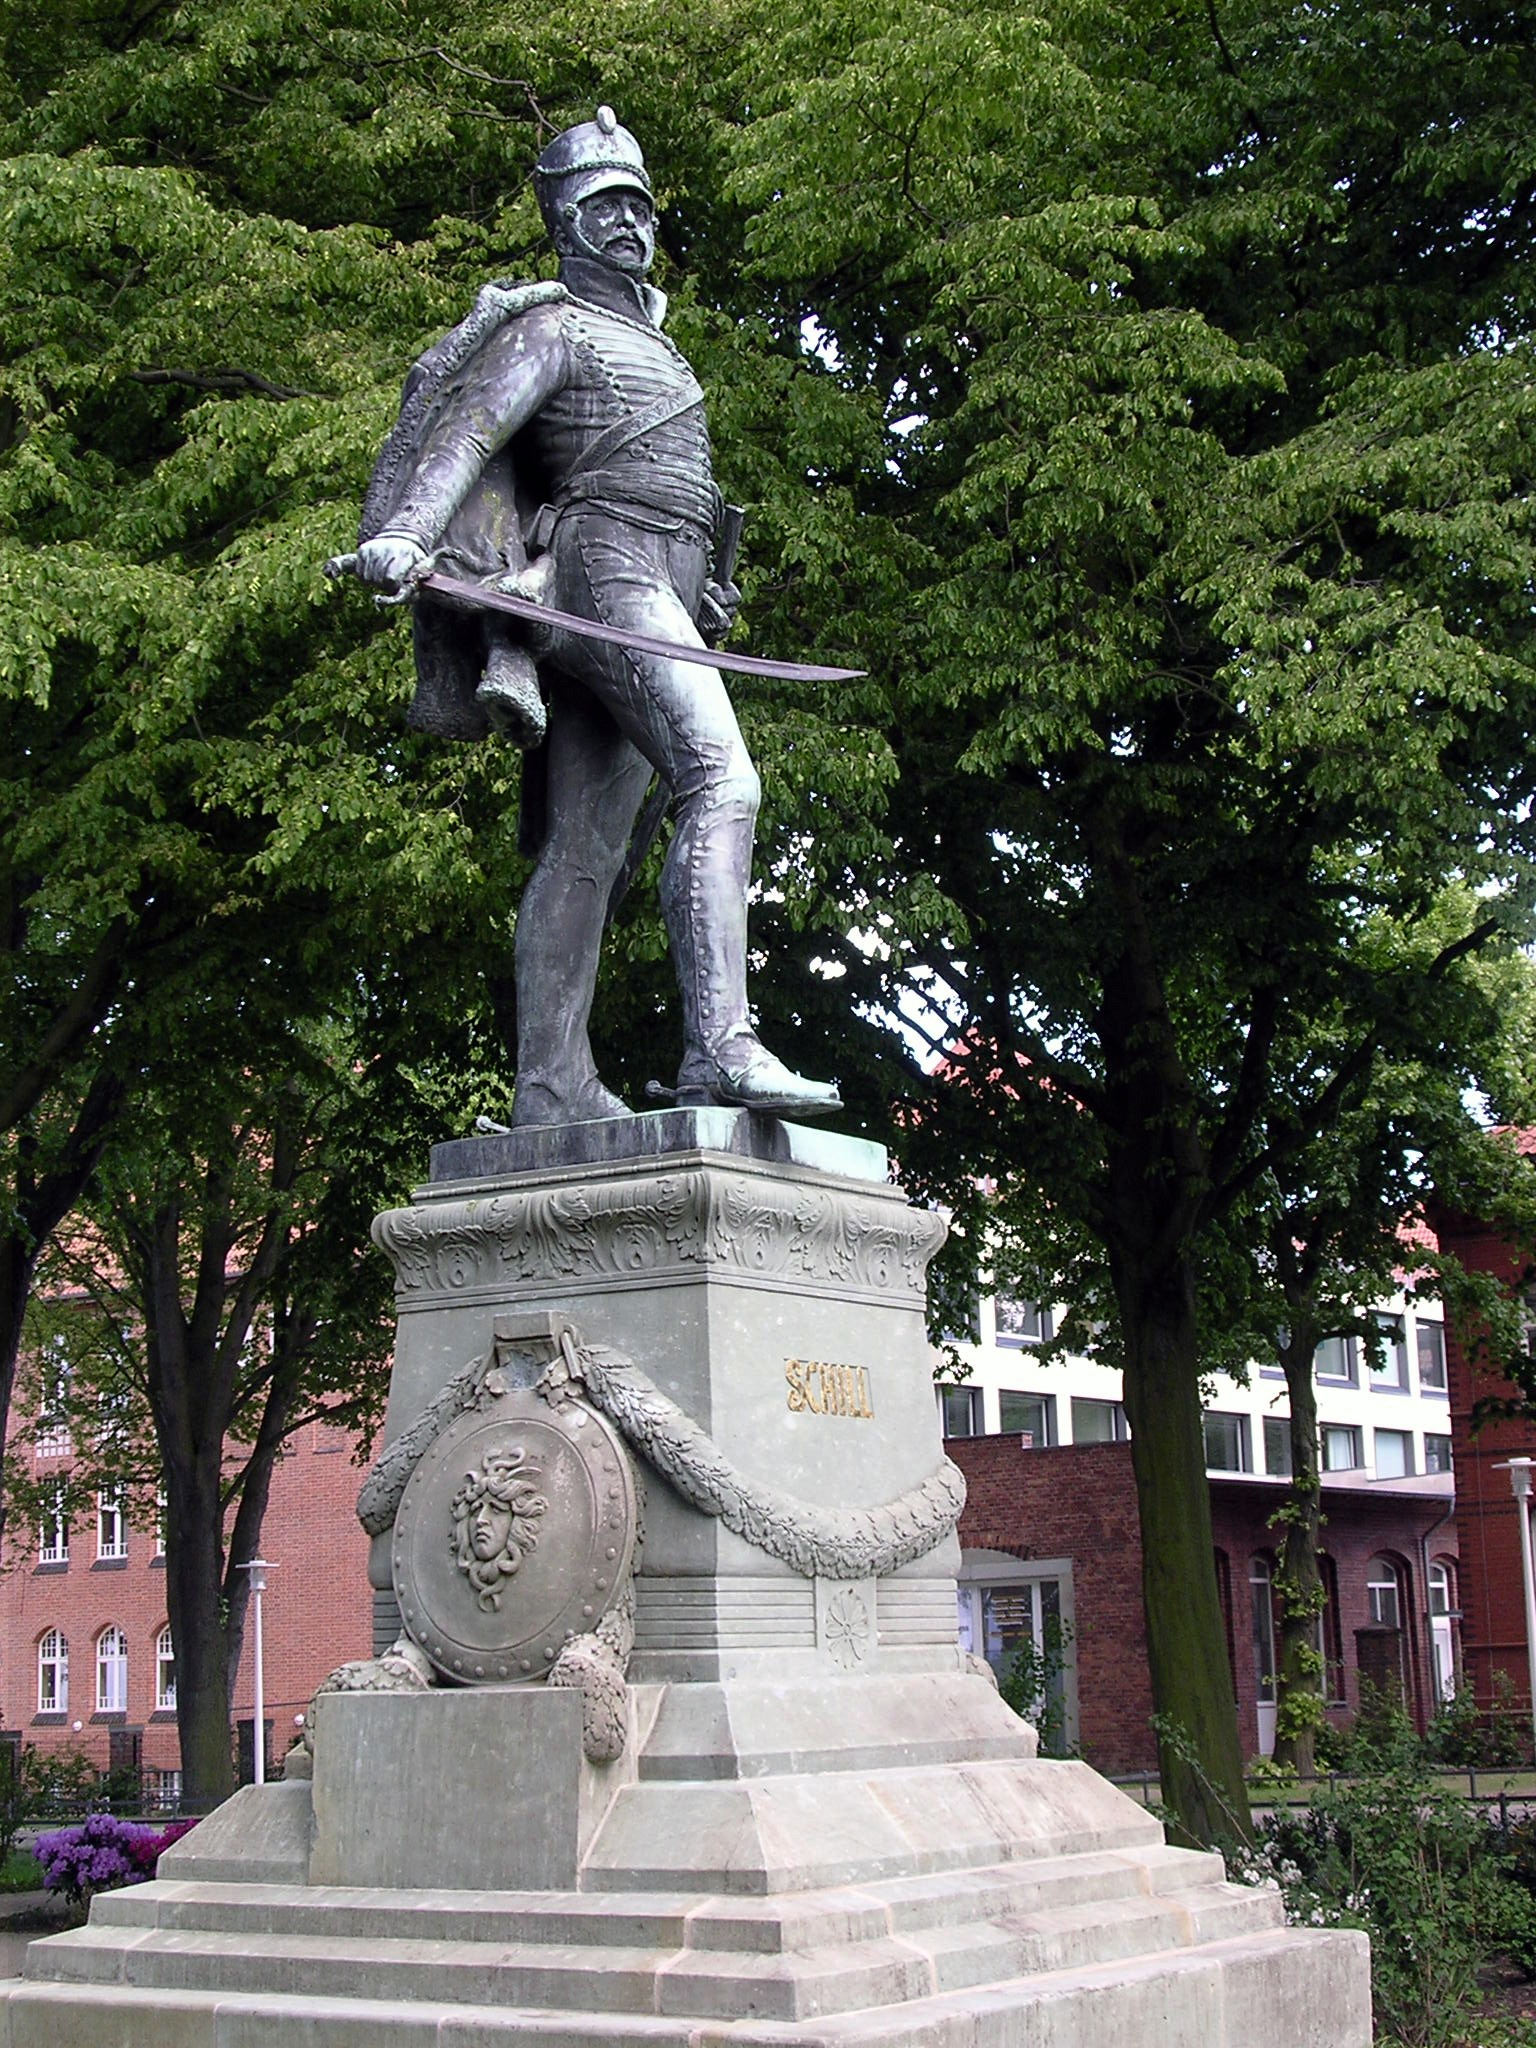
monument, statue, park, sword, sculpture, memorial, art, helm, water feature, stralsund